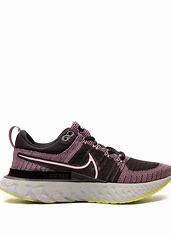
Brand: Nike
Model: React Infinity Run Flyknit